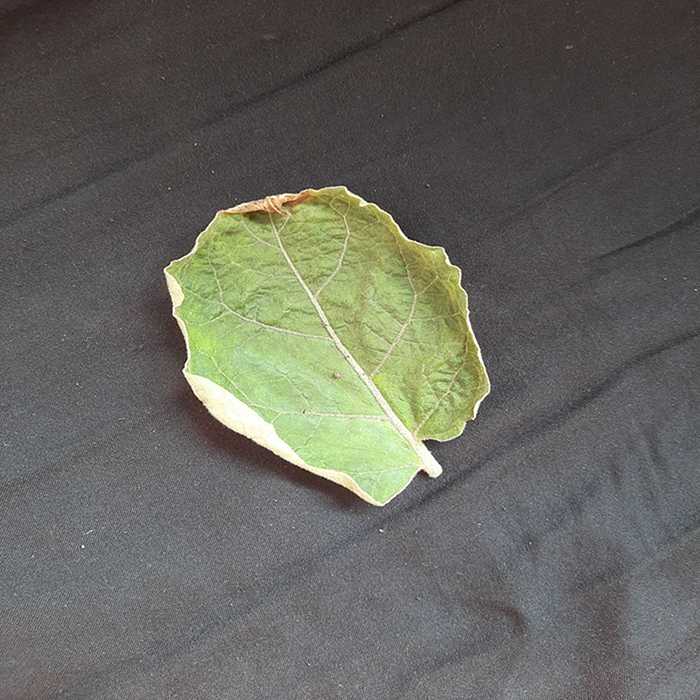
Plant: Eggplant
Label: Eggplant begomovirus